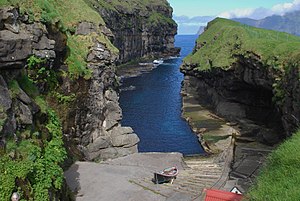
Eysturoy / Galleri
Naturhavnen i Gjógv
Eysturoy er Færøernes næststørste ø. Som navnet antyder, ligger den øst for hovedøen Streymoy. Sundet mellem dem hedder Sundnini og er Færøernes længste.